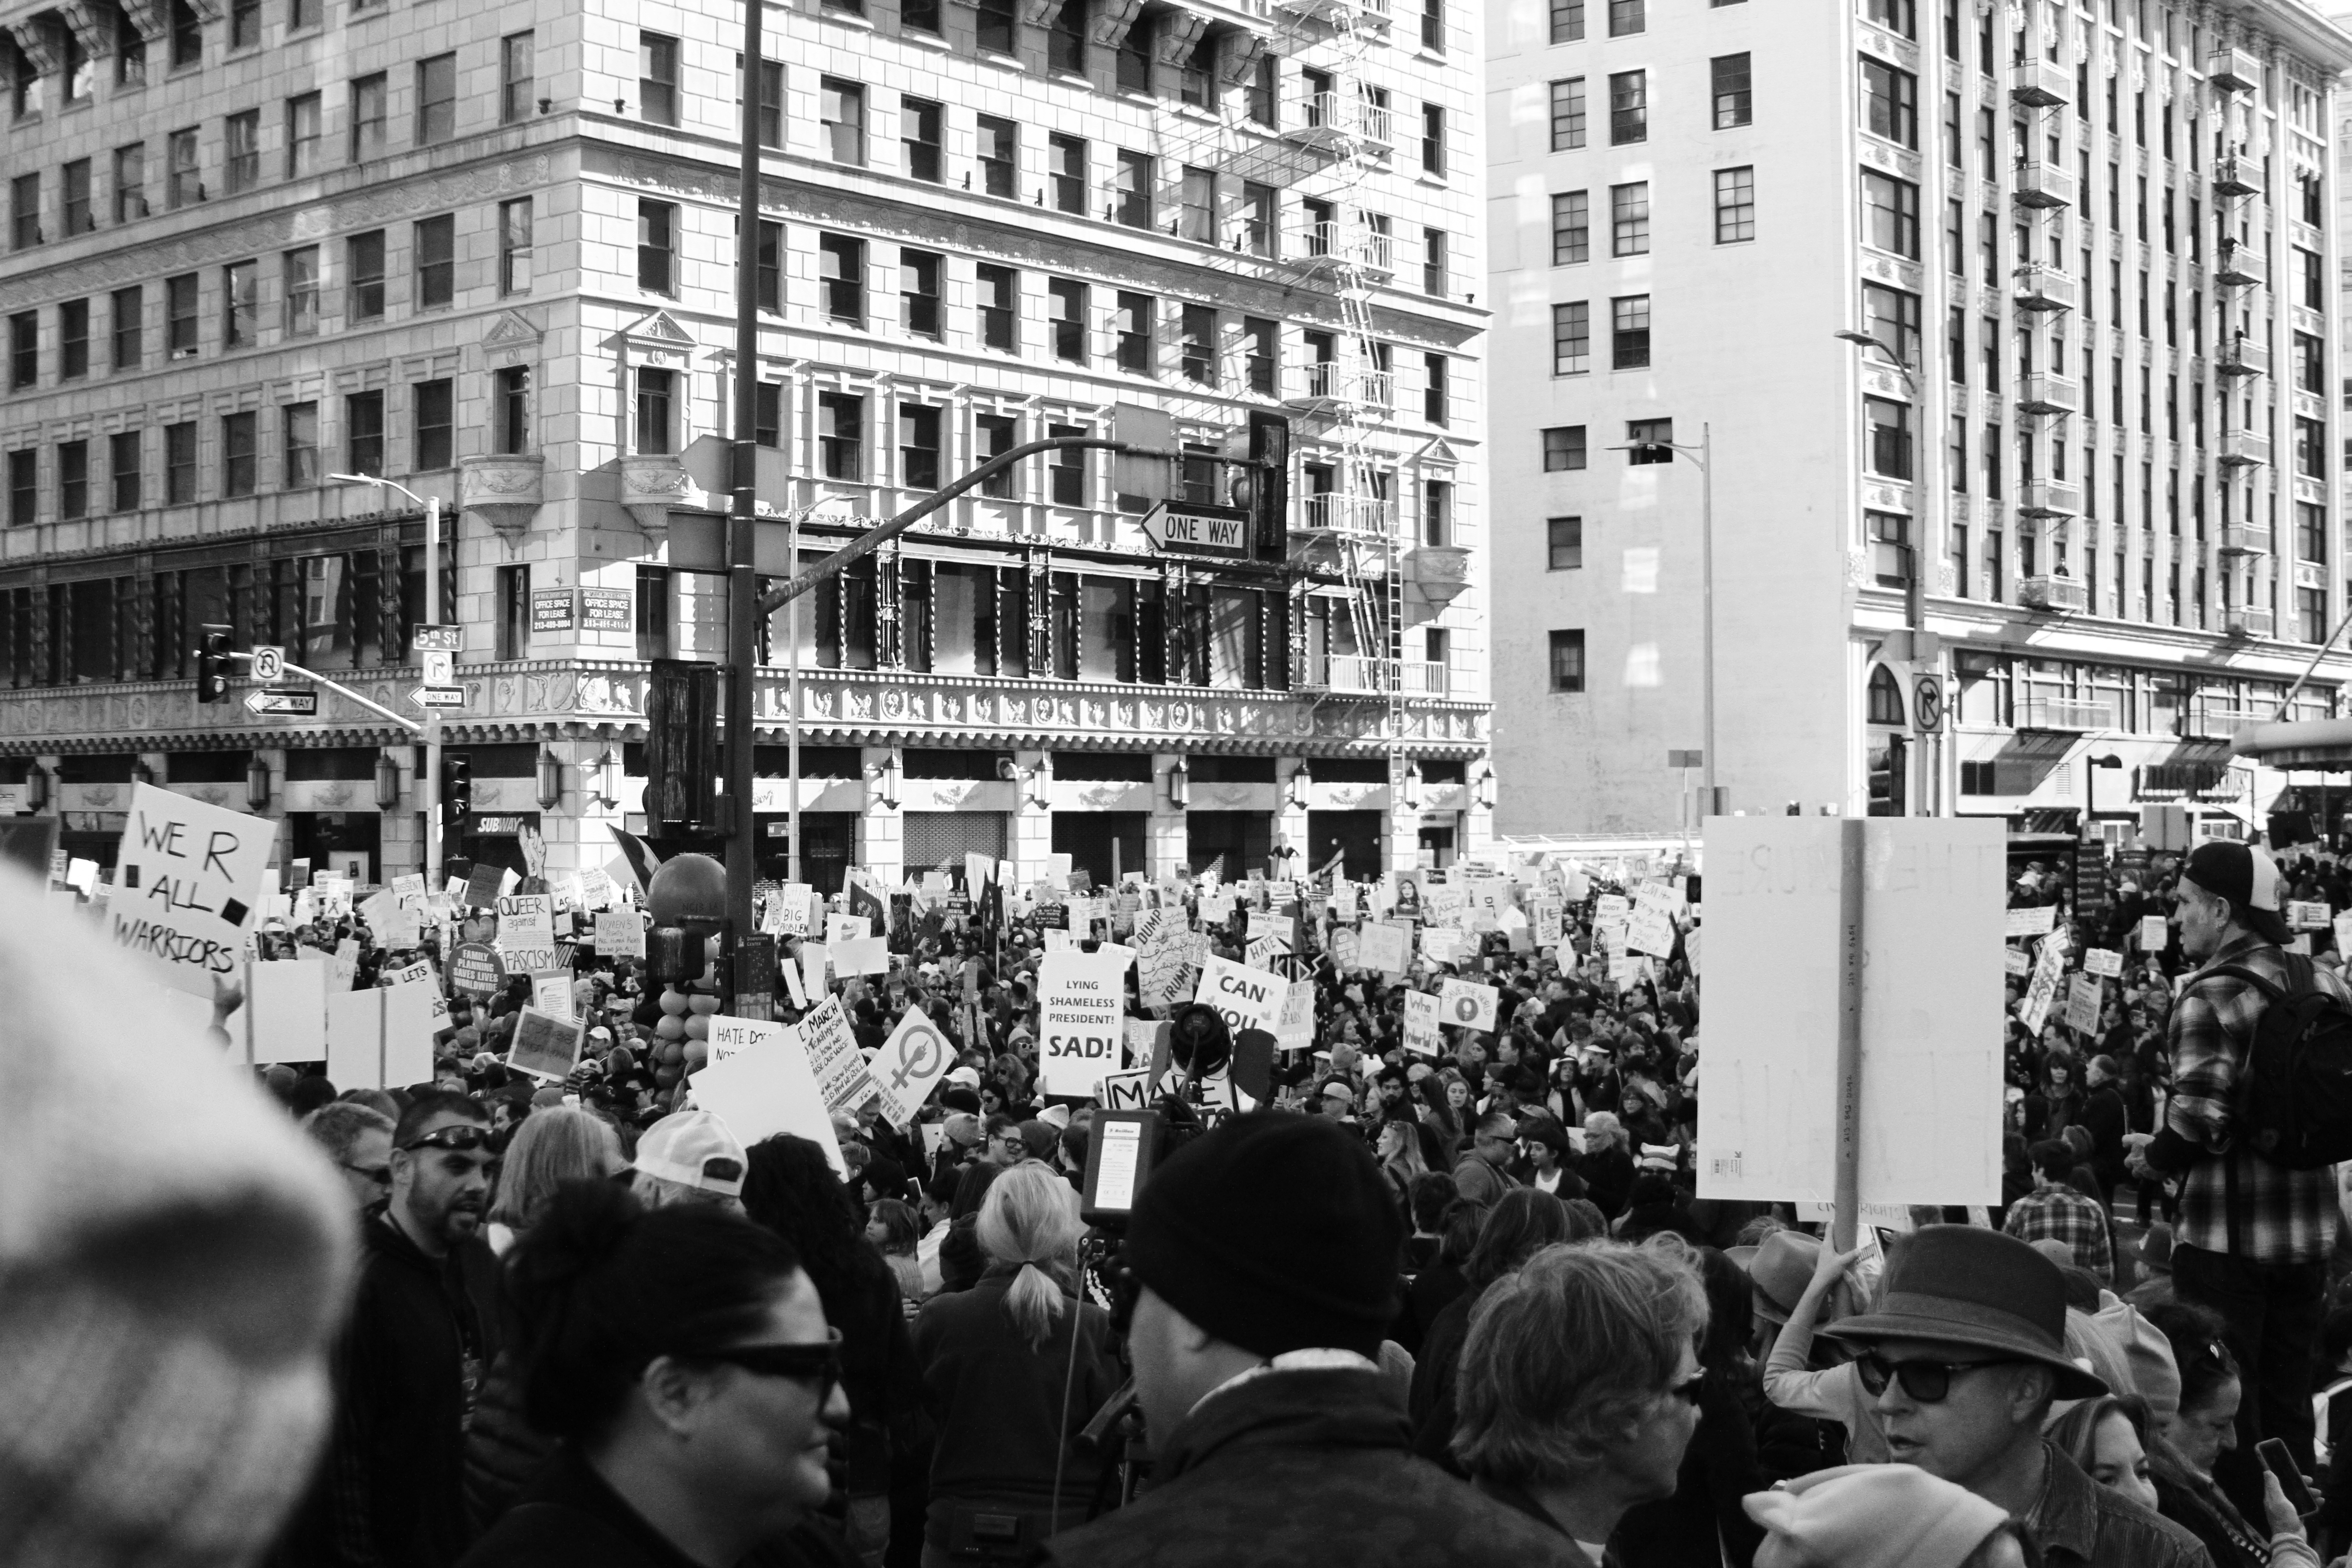
crowd, black and white, photograph, road, people, street, city, urban area, monochrome, human settlement, monochrome photography, metropolis, demonstration, infrastructure, downtown, history